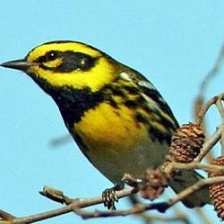
Species: TOWNSENDS WARBLER
Scientific name: SETOPHAGA TOWNSENDI